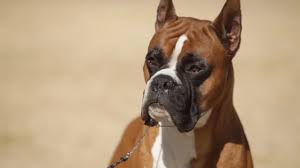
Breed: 225-n000082-boxer